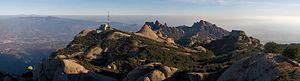
Montserrat est un massif montagneux très important dans la représentation symbolique des Catalans. Situé à une soixantaine de kilomètres de Barcelone en Catalogne, ce massif isolé est partagé entre les comarques de Bages, Anoia et du Baix Llobregat et abrite en son sein une abbaye bénédictine de Santa Maria de Montserrat consacrée à la vierge de Montserrat.